Phoenix Point

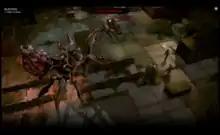
A screenshot of a June 2017 prototype combat mission

Tactical combat mission environments are procedurally generated and destructible. Soldiers can deploy on combat missions with a large variety of weapon systems including flamethrowers, chemical weapons, and ordinary explosives. With the right technology, players are able to deploy aerial and ground-mobile drones. Players also can obtain access to vehicles with customization options that their soldiers can bring into battle for heavy weapon support and tactical transportation. Players can deploy squads of four to roughly sixteen soldiers, though limits on squad size are determined mostly by players' availability of healthy soldiers and transportation capacity. While players try to defeat their alien or human enemies in combat, enemies have their own objectives. For example, enemies who attack a haven or base will seek and try to destroy its vital functional elements. Aliens also will try to kill, eat, or abduct civilians they find on the battlefield. If players assault an enemy facility, soldiers can use stealth to avoid alerting the enemy to their presence; however, once alerted, enemies will seek out and attack the soldiers.